London, Tilbury and Southend line

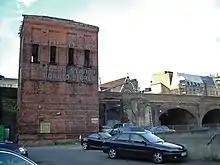
An abandoned hydraulic accumulator tower to the east of Fenchurch Street station, now demolished

A number of goods depots were established near Fenchurch Street owing to the station's proximity to the City of London. This table lists the depots connected to the line between the station and Christian Street Junction just east of :